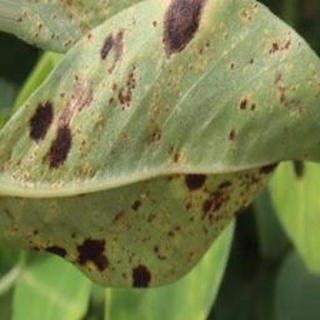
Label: groundnut_rust